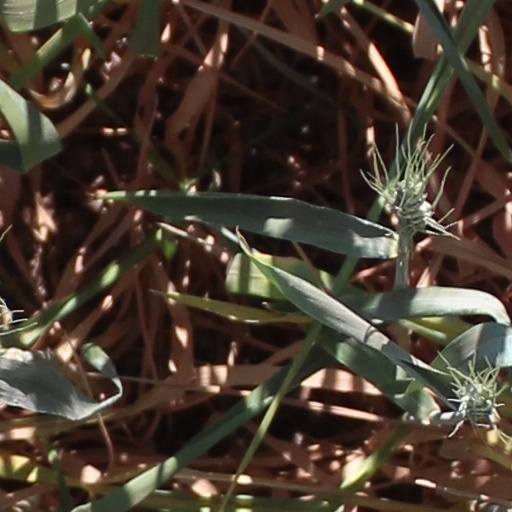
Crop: wheat